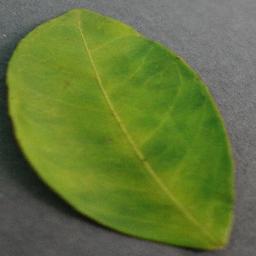
Label: Orange___Haunglongbing_(Citrus_greening)